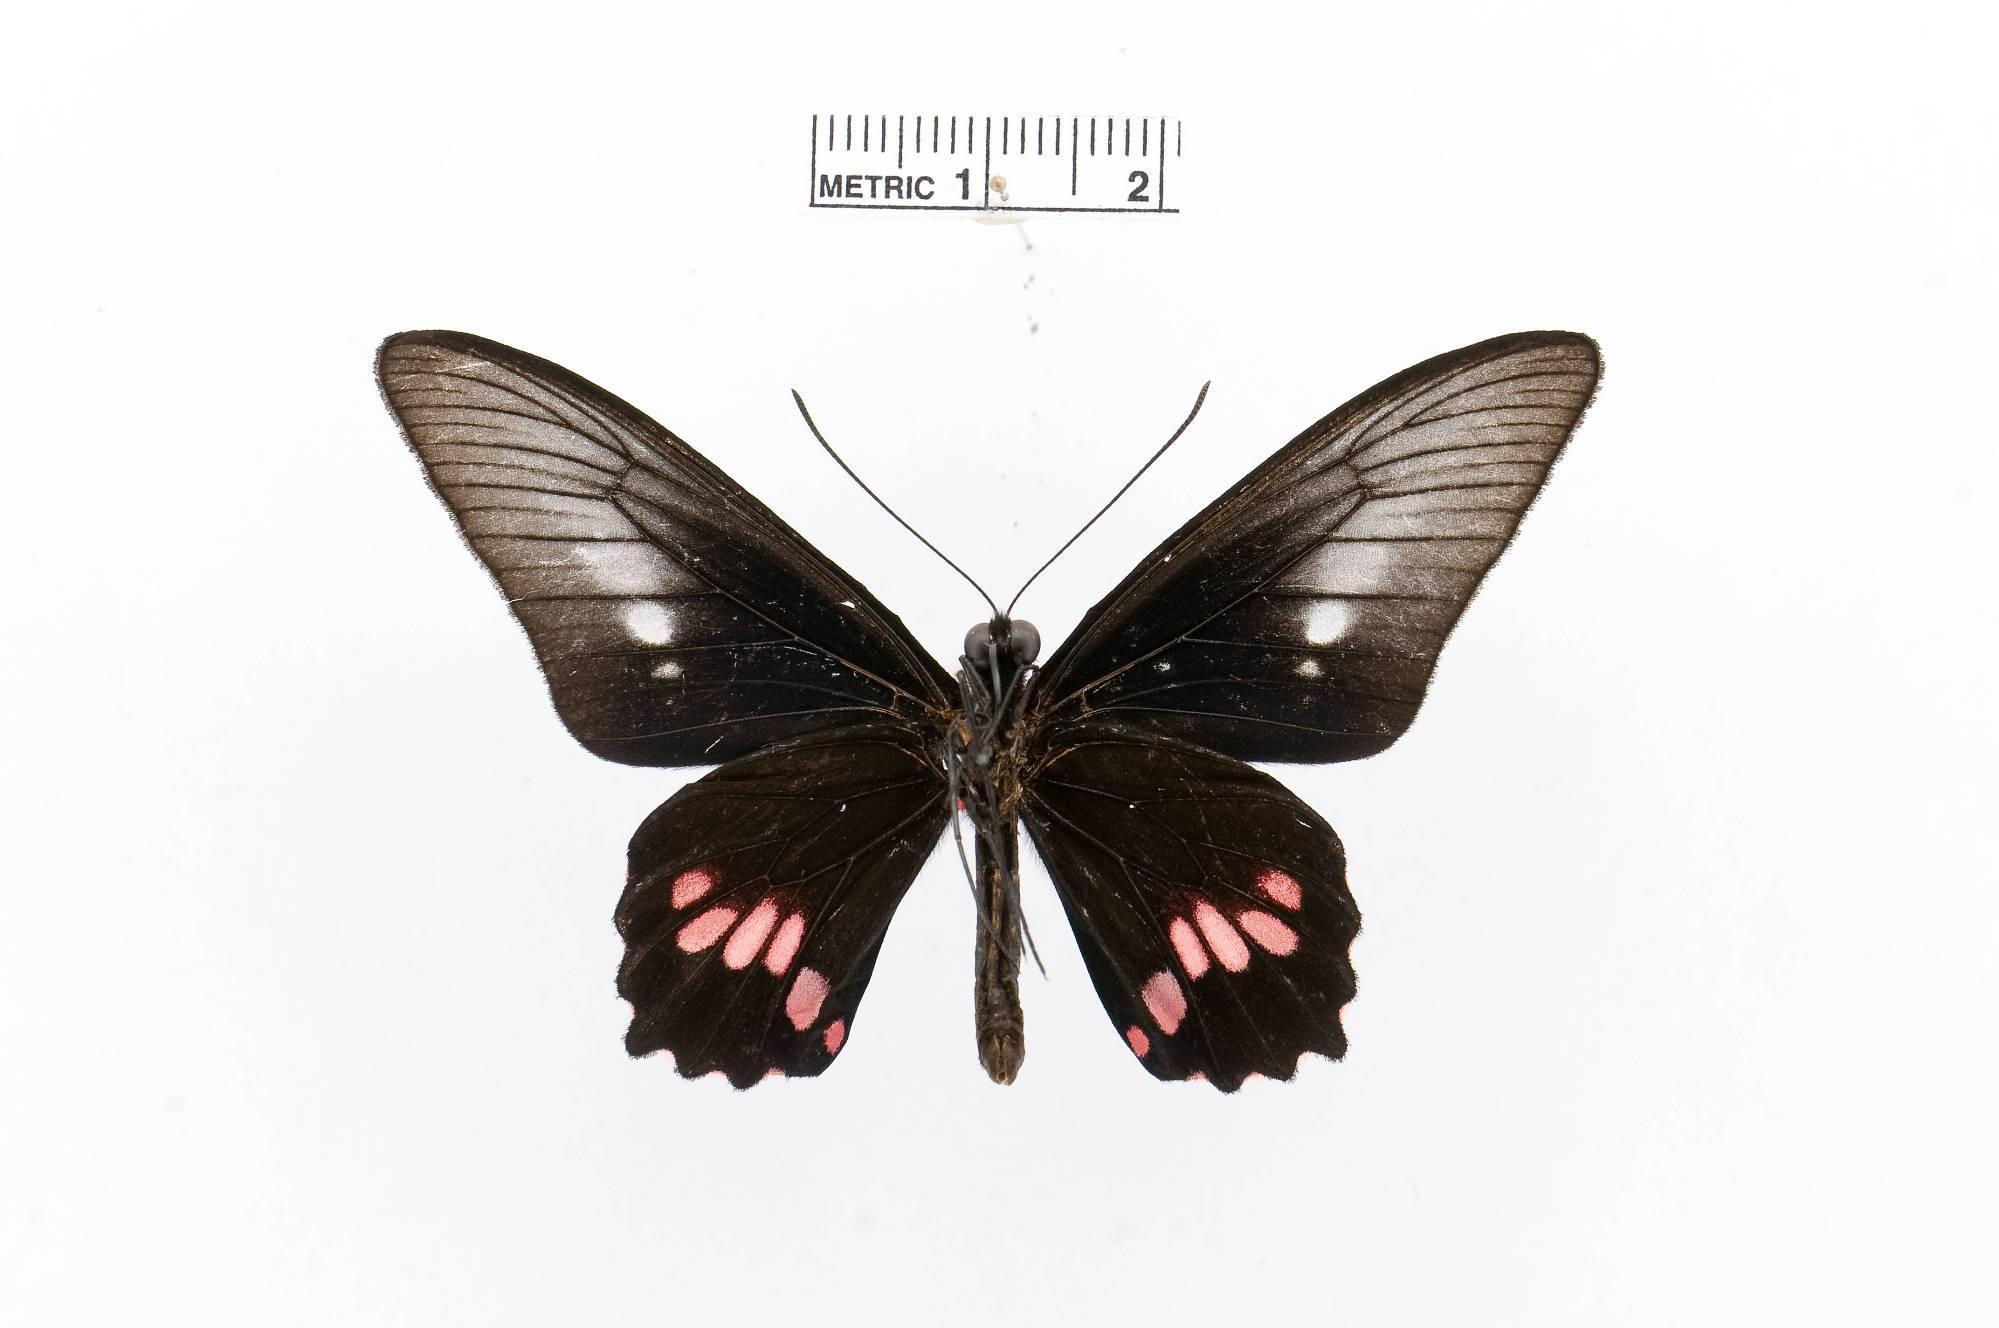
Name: Pachliopta mariae
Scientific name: Pachliopta mariae
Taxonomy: Animalia, Arthropoda, Insecta, Lepidoptera, Papilionidae, Parnassiinae
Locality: Quezon Nat. Forest, [Not Stated], Luzon, Philippines
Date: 21 Apr 1984